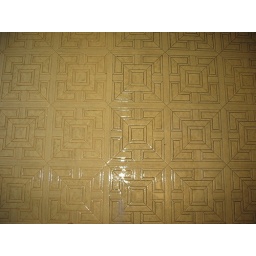
Imagine my surprise when I found out the floor tiles weren't really outlined in black